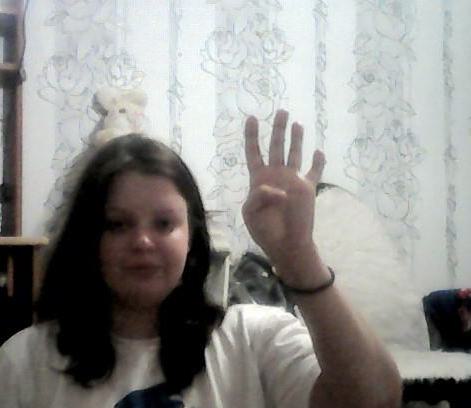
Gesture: four